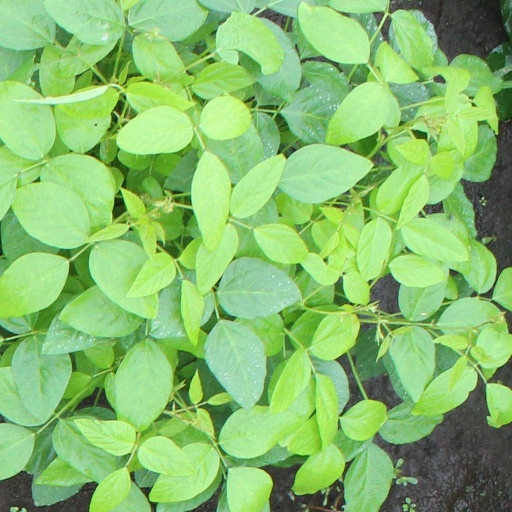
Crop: soybean